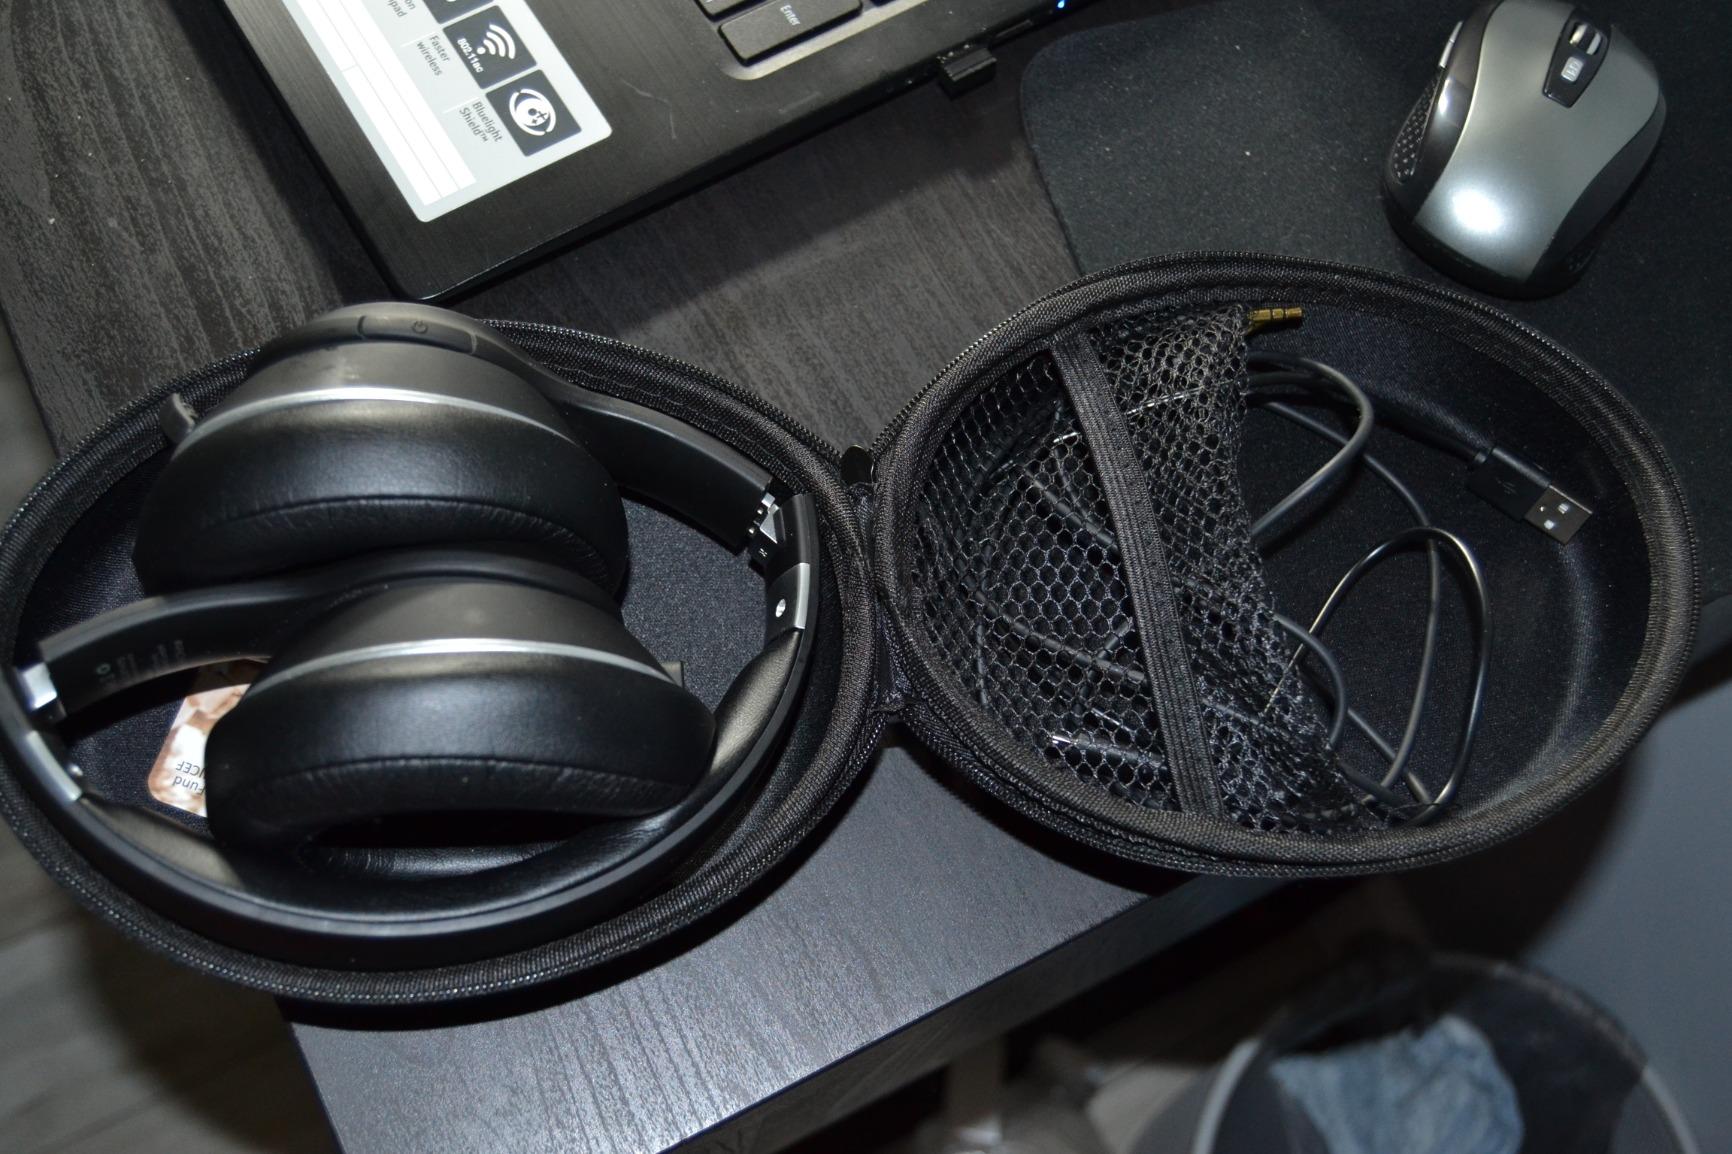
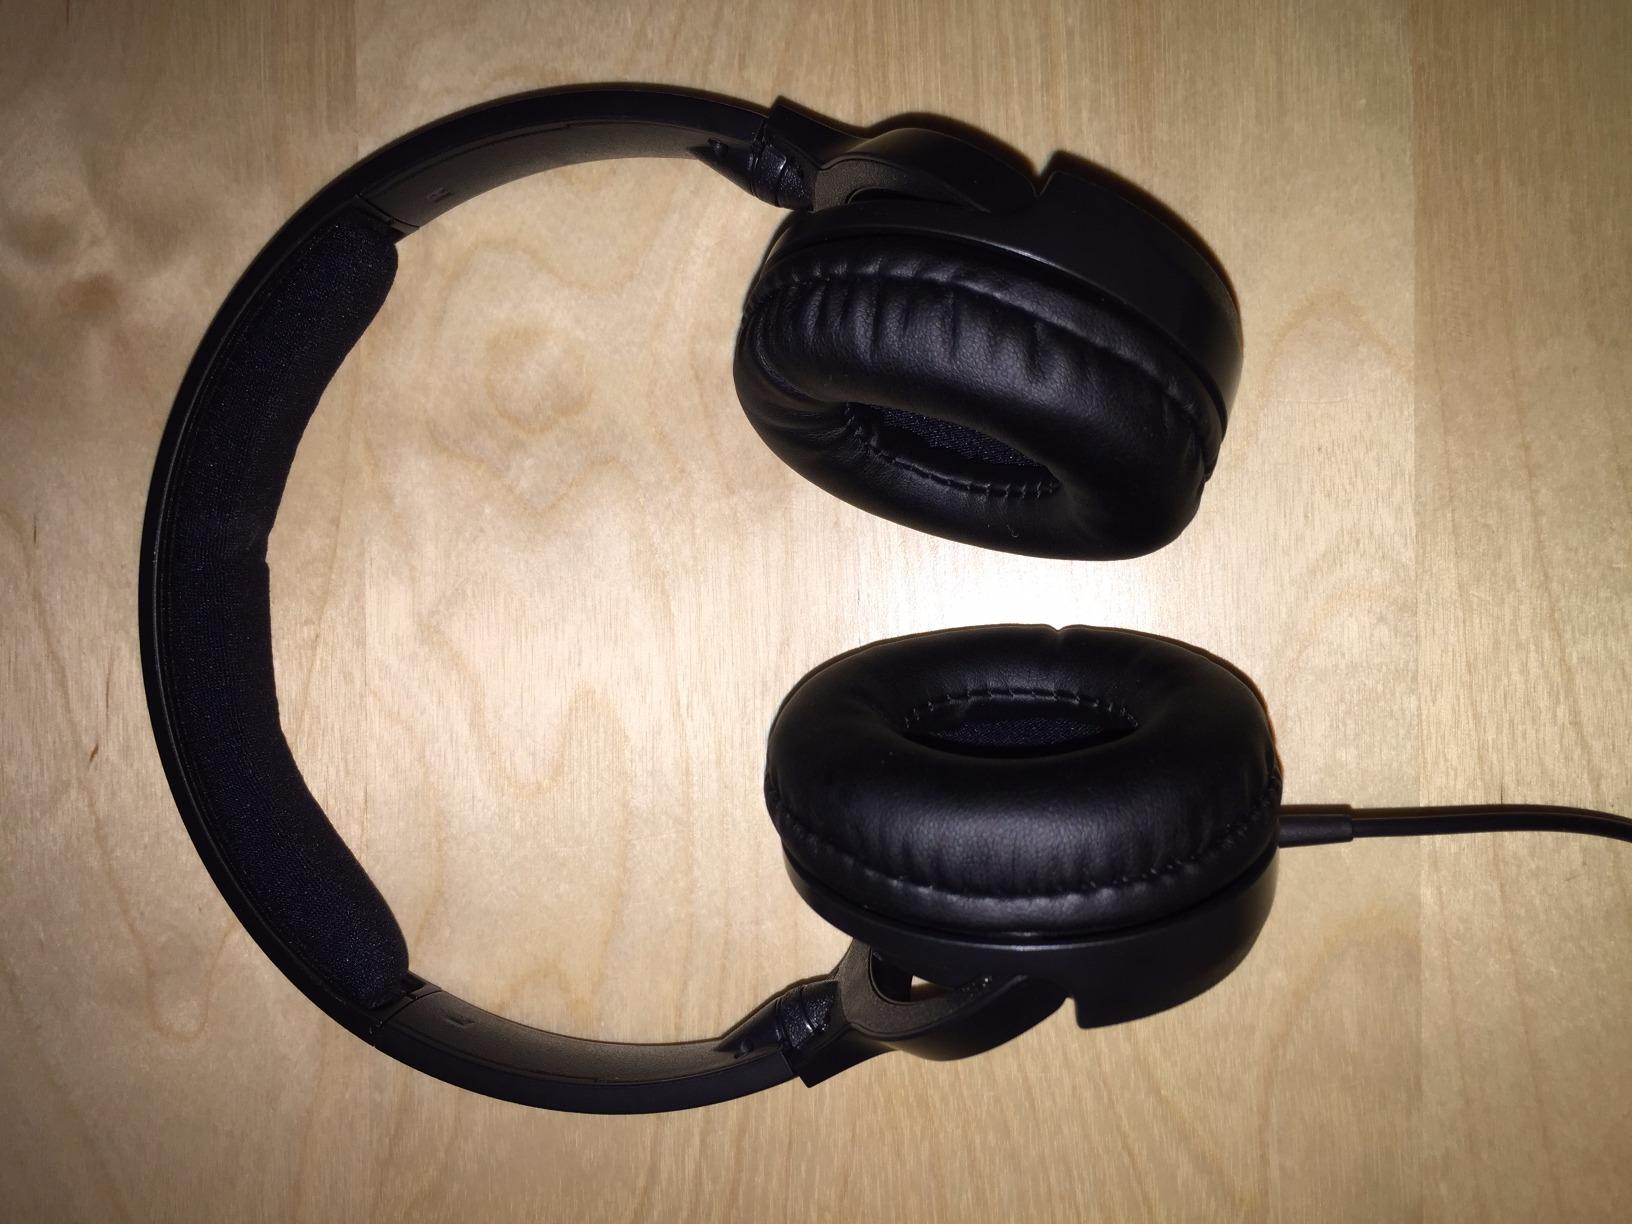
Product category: headphones
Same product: no